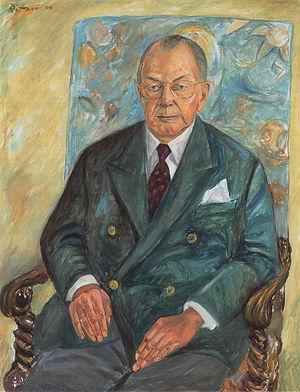
Cet article traite des événements qui se sont produits durant l'année 2010 en Allemagne.
Le prince Frédéric-Guillaume de Hohenzollern, né le 3 février 1924 à Umkirch et mort le 16 septembre 2010 dans la même ville, est le chef de la maison de Hohenzollern de 1965 à sa mort.